How to Walk Away (novel)

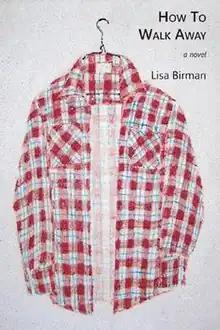
Cover of first edition, cover image: Untitled fresco by George Schneeman

How to Walk Away is a 2015 novel and the debut novel of Australian novelist Lisa Birman. The work was first published on 1 February 2015 in the United States by Spuyten Duyvil Press. The novel centers on veteran Otis and his wife Cat, a genealogist. "How to Walk Away" is an exploration of post-traumatic stress disorder, obsessive compulsion, body integrity disorder, and the grief of keeping secrets born in war.